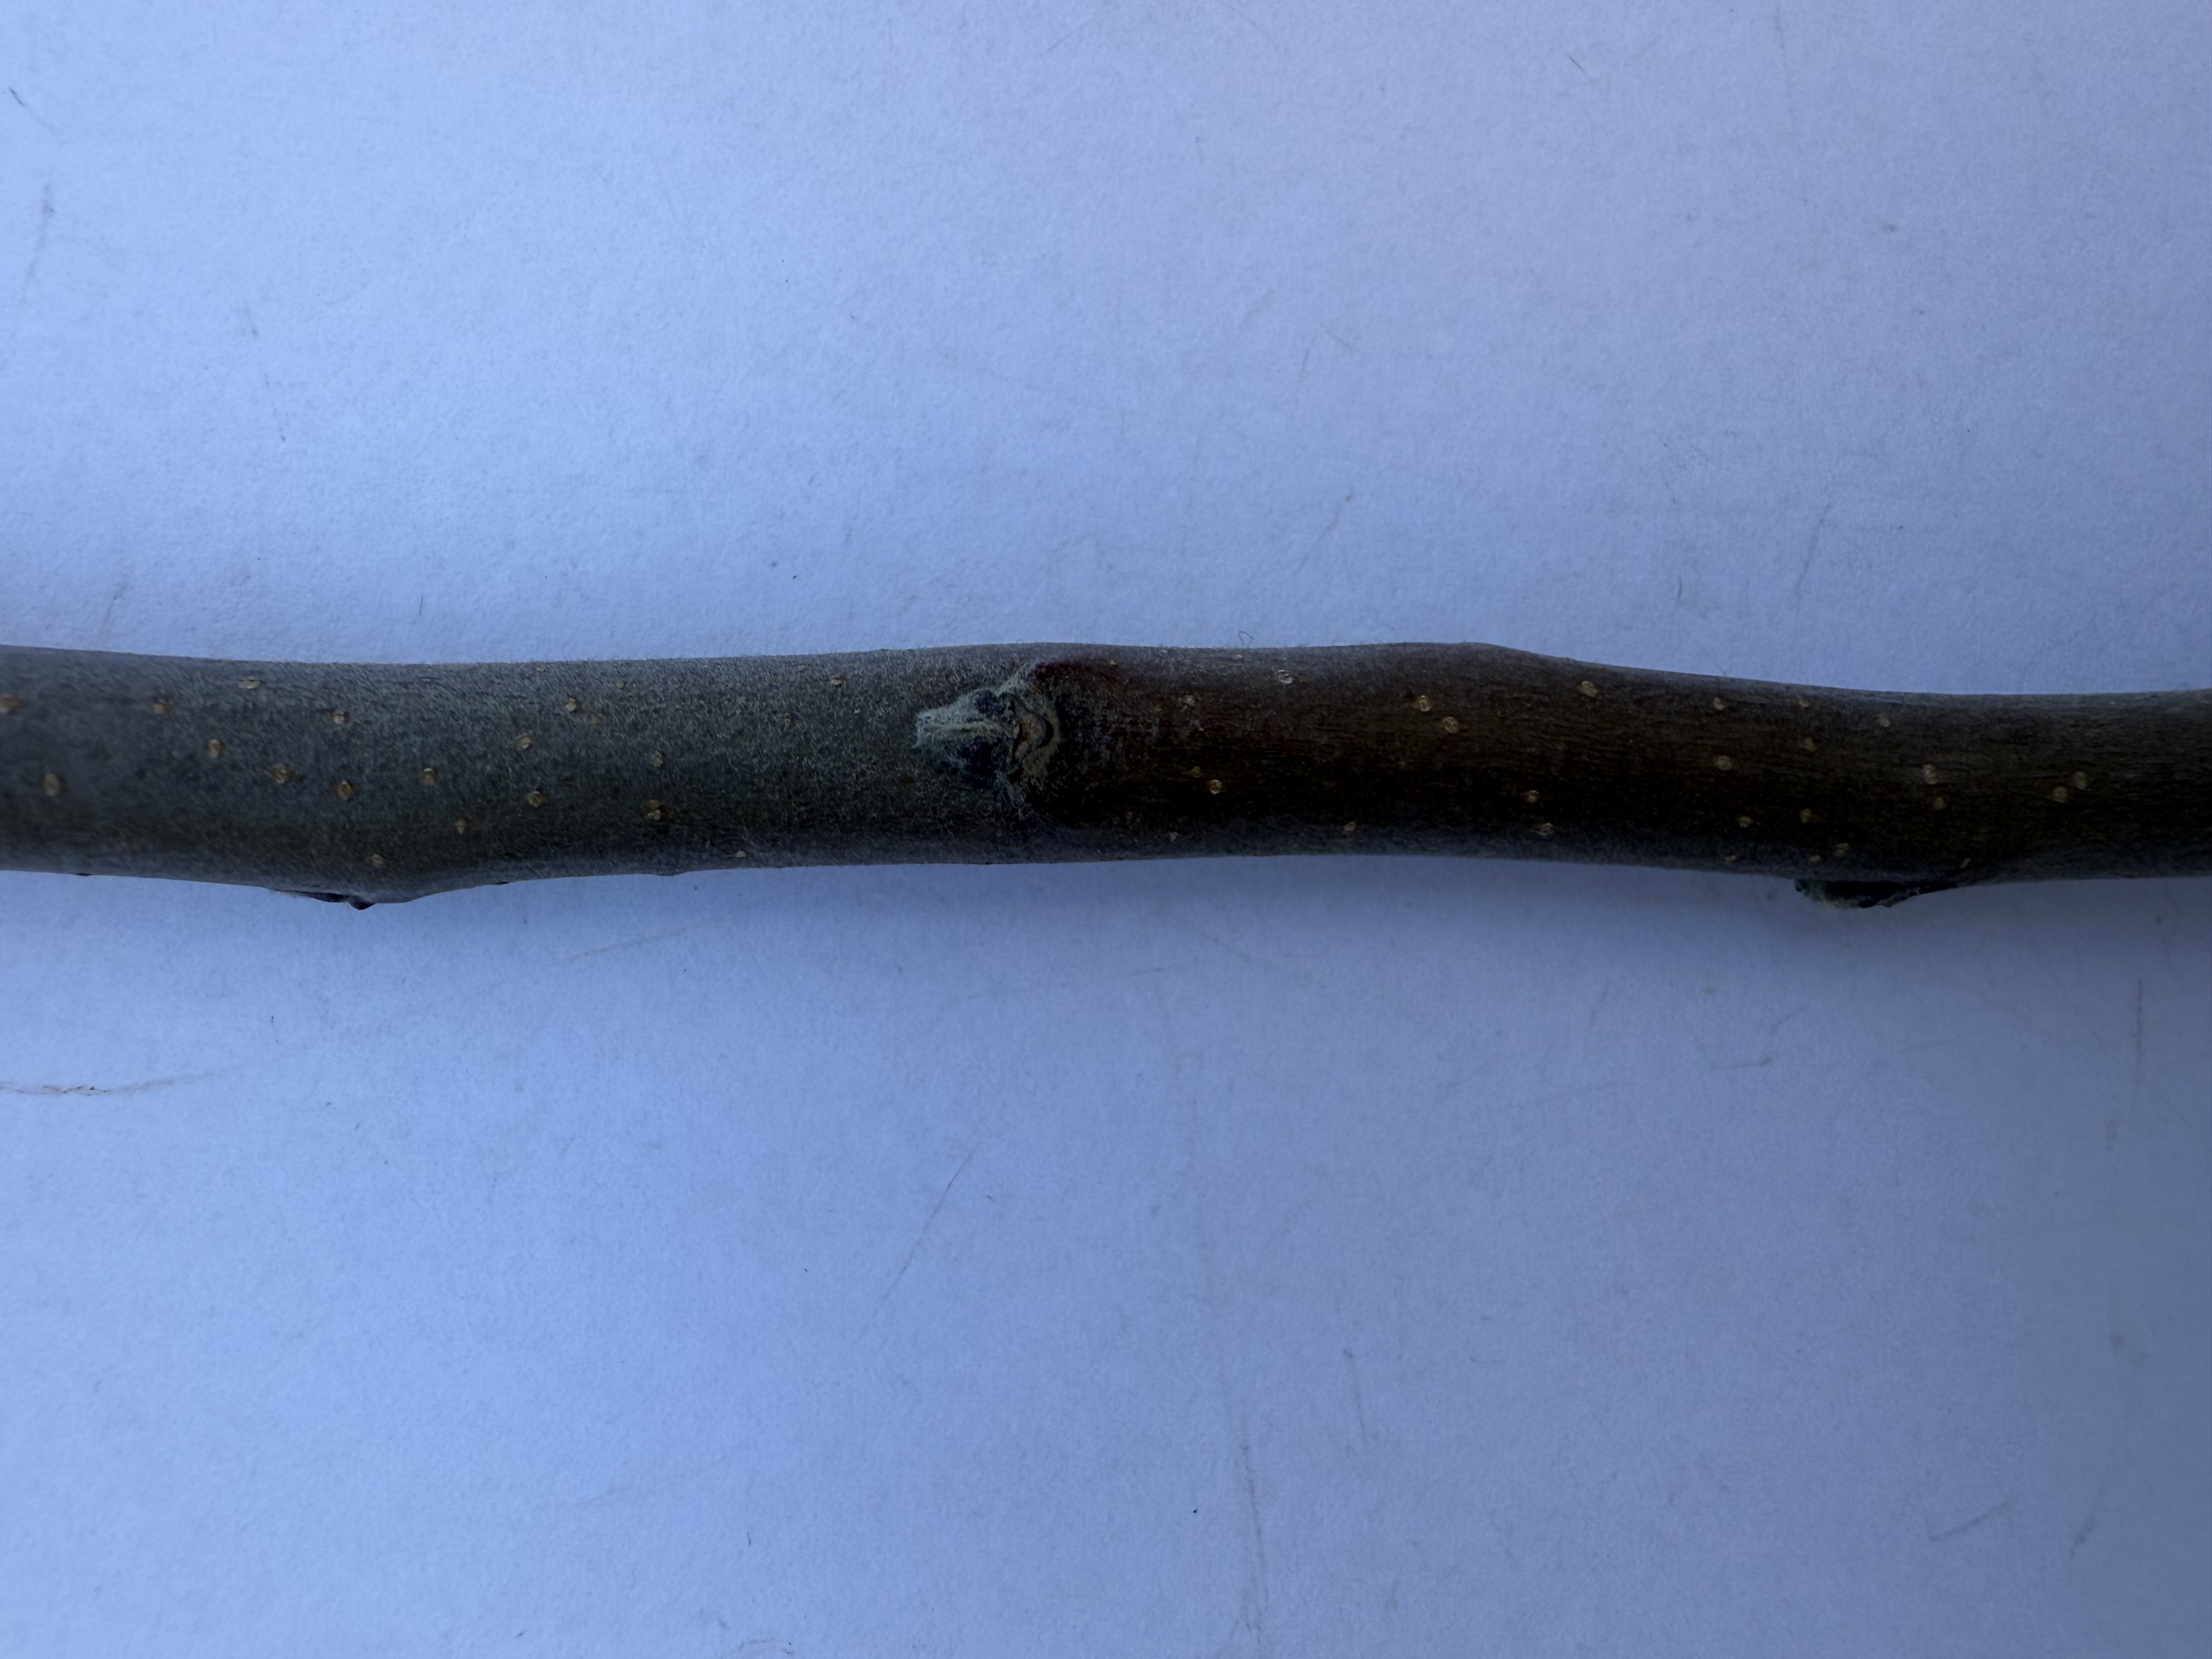
Variety: Amasya Apple